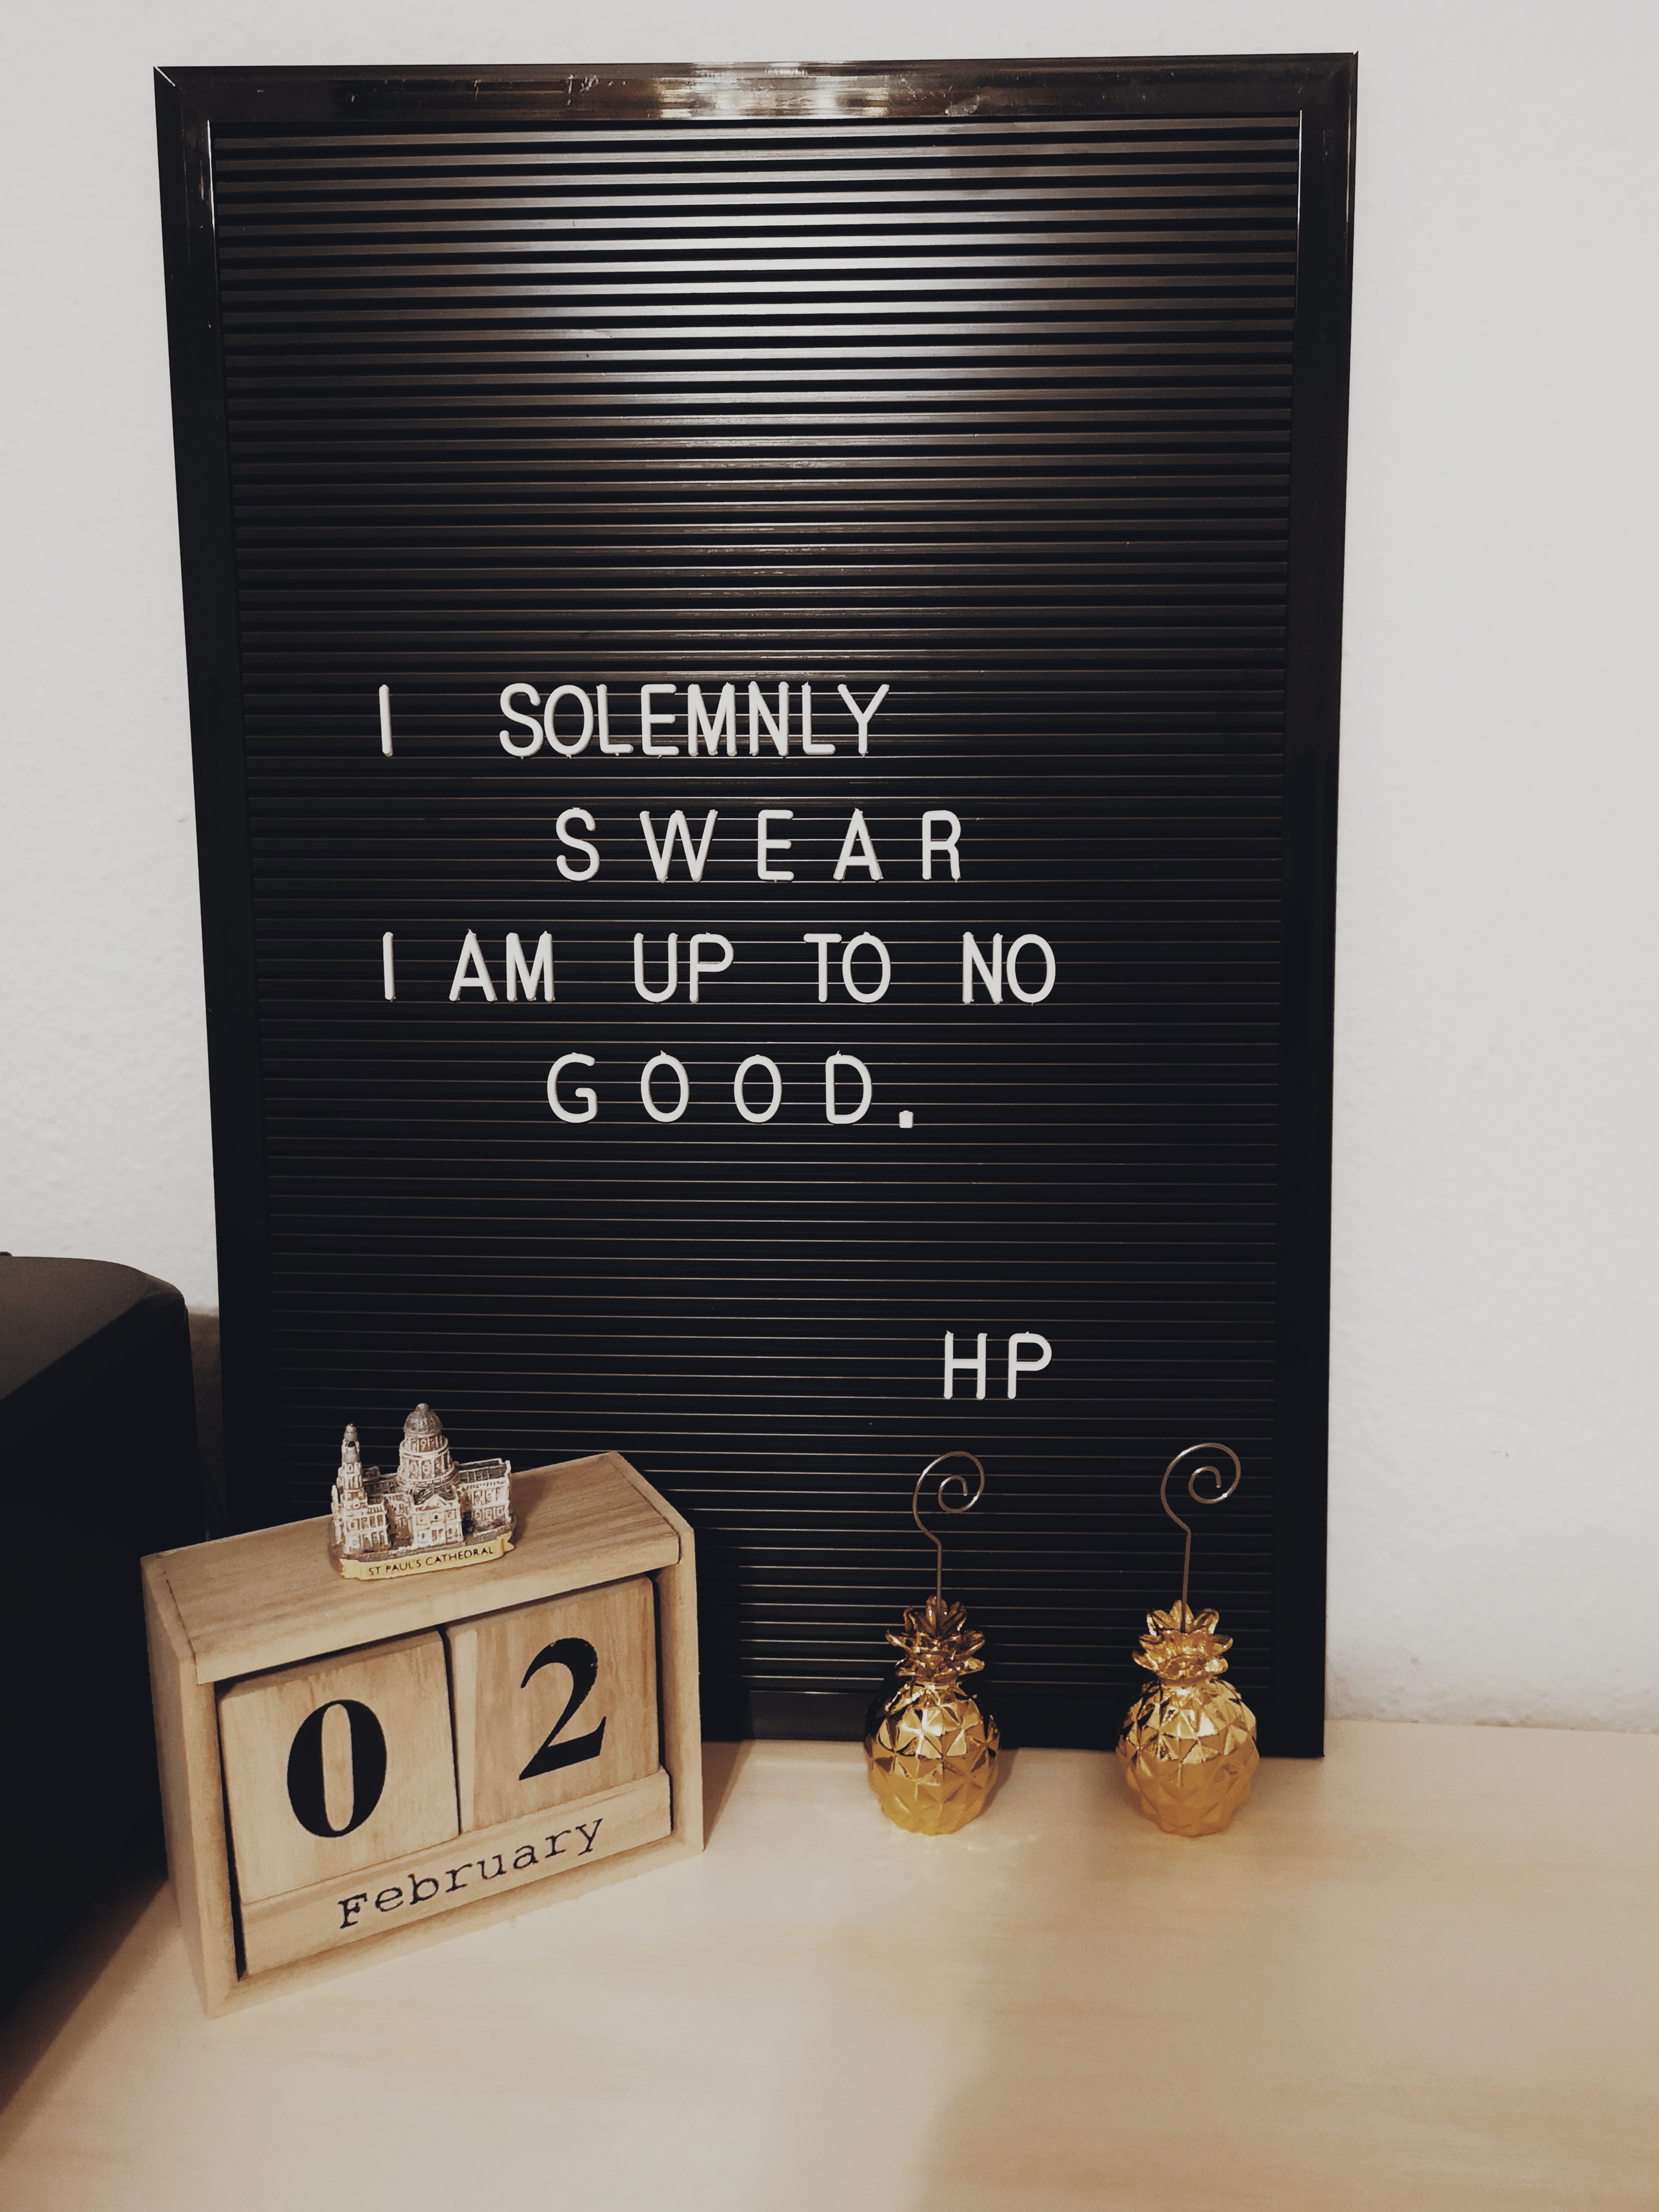
black, blackboard, product, text, font, room, wood, design, number, metal, glass, furniture, fashion accessory